Federal Executive Institute

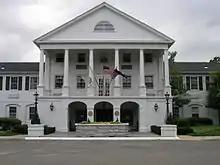
Federal Executive Institute

The Federal Executive Institute (FEI) was an executive and management development and training center for governmental leaders located on a campus near downtown Charlottesville, Virginia, less than a mile from the University of Virginia.